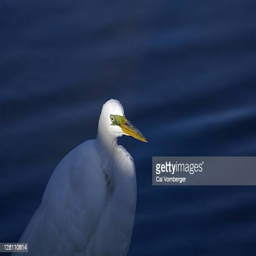
at sunset biological species rests in the fading sunlight in the heart .